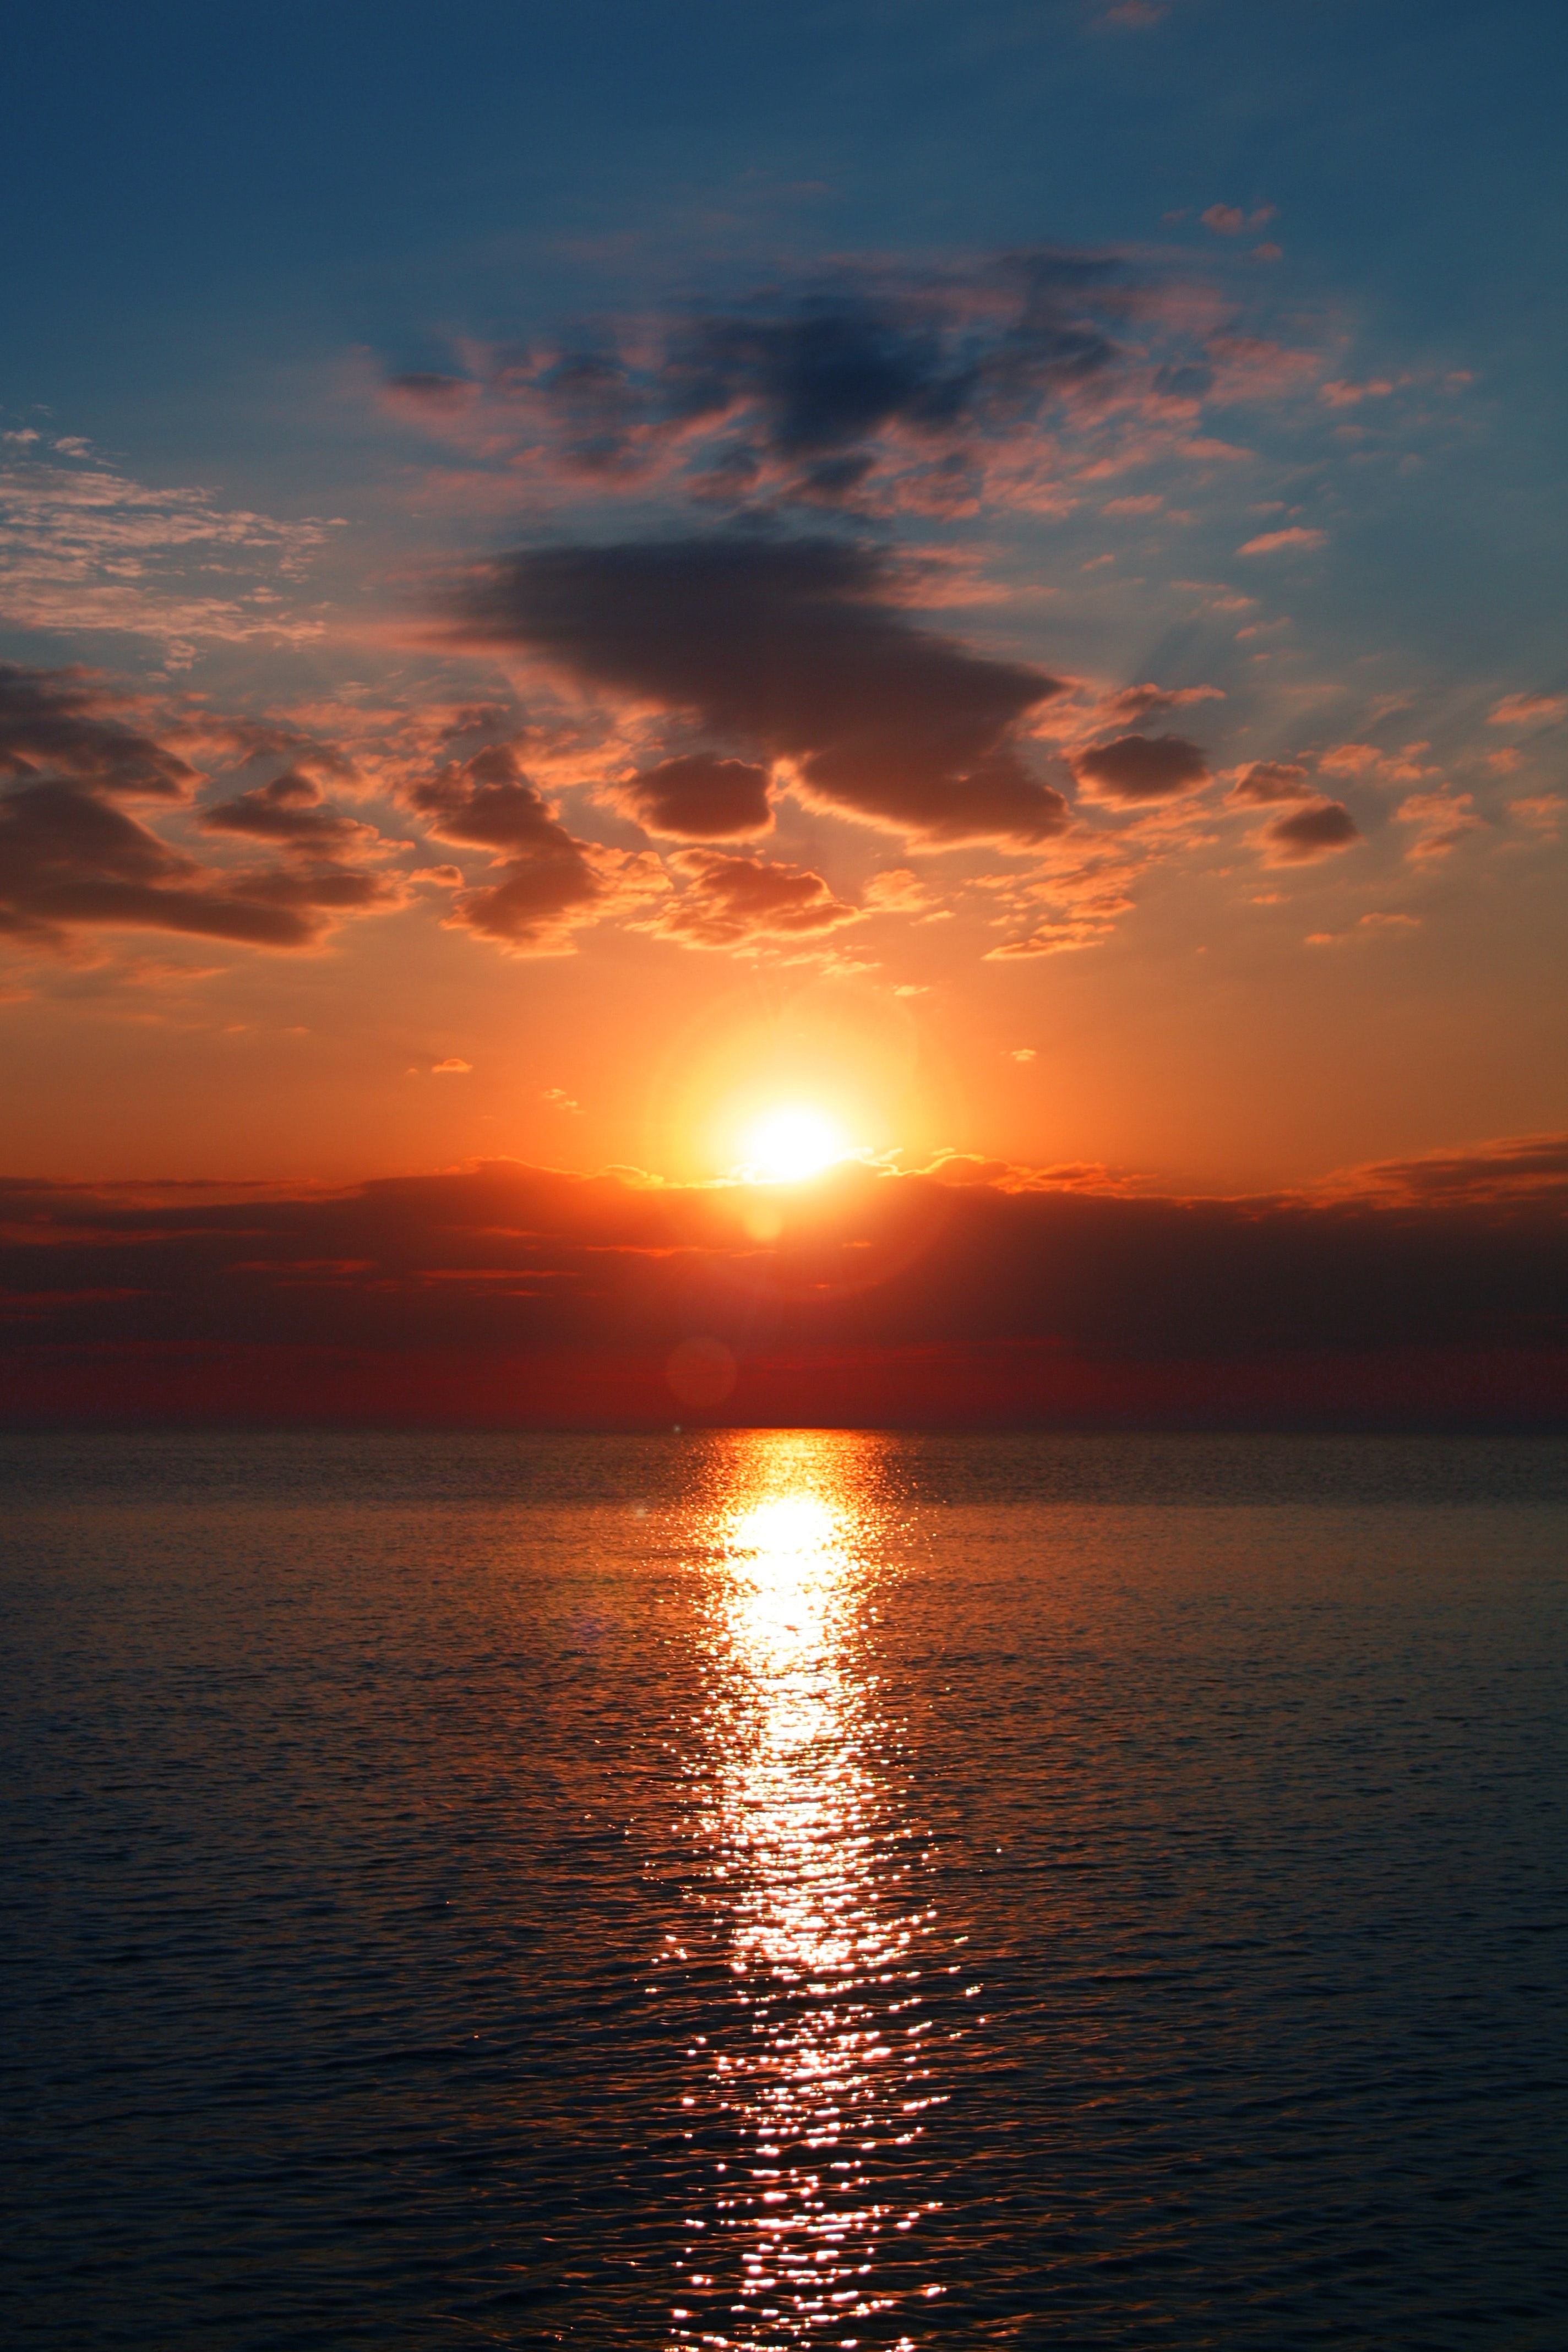
sky, horizon, afterglow, body of water, sunset, water, sunrise, sea, reflection, evening, sun, cloud, dusk, water resources, morning, calm, sound, ocean, red sky at morning, lake, dawn, sunlight, loch, atmosphere, waterway, river, coast, reservoir, wave, vacation, landscape, cumulus, inlet, bank, astronomical object, channel, bay, tropics